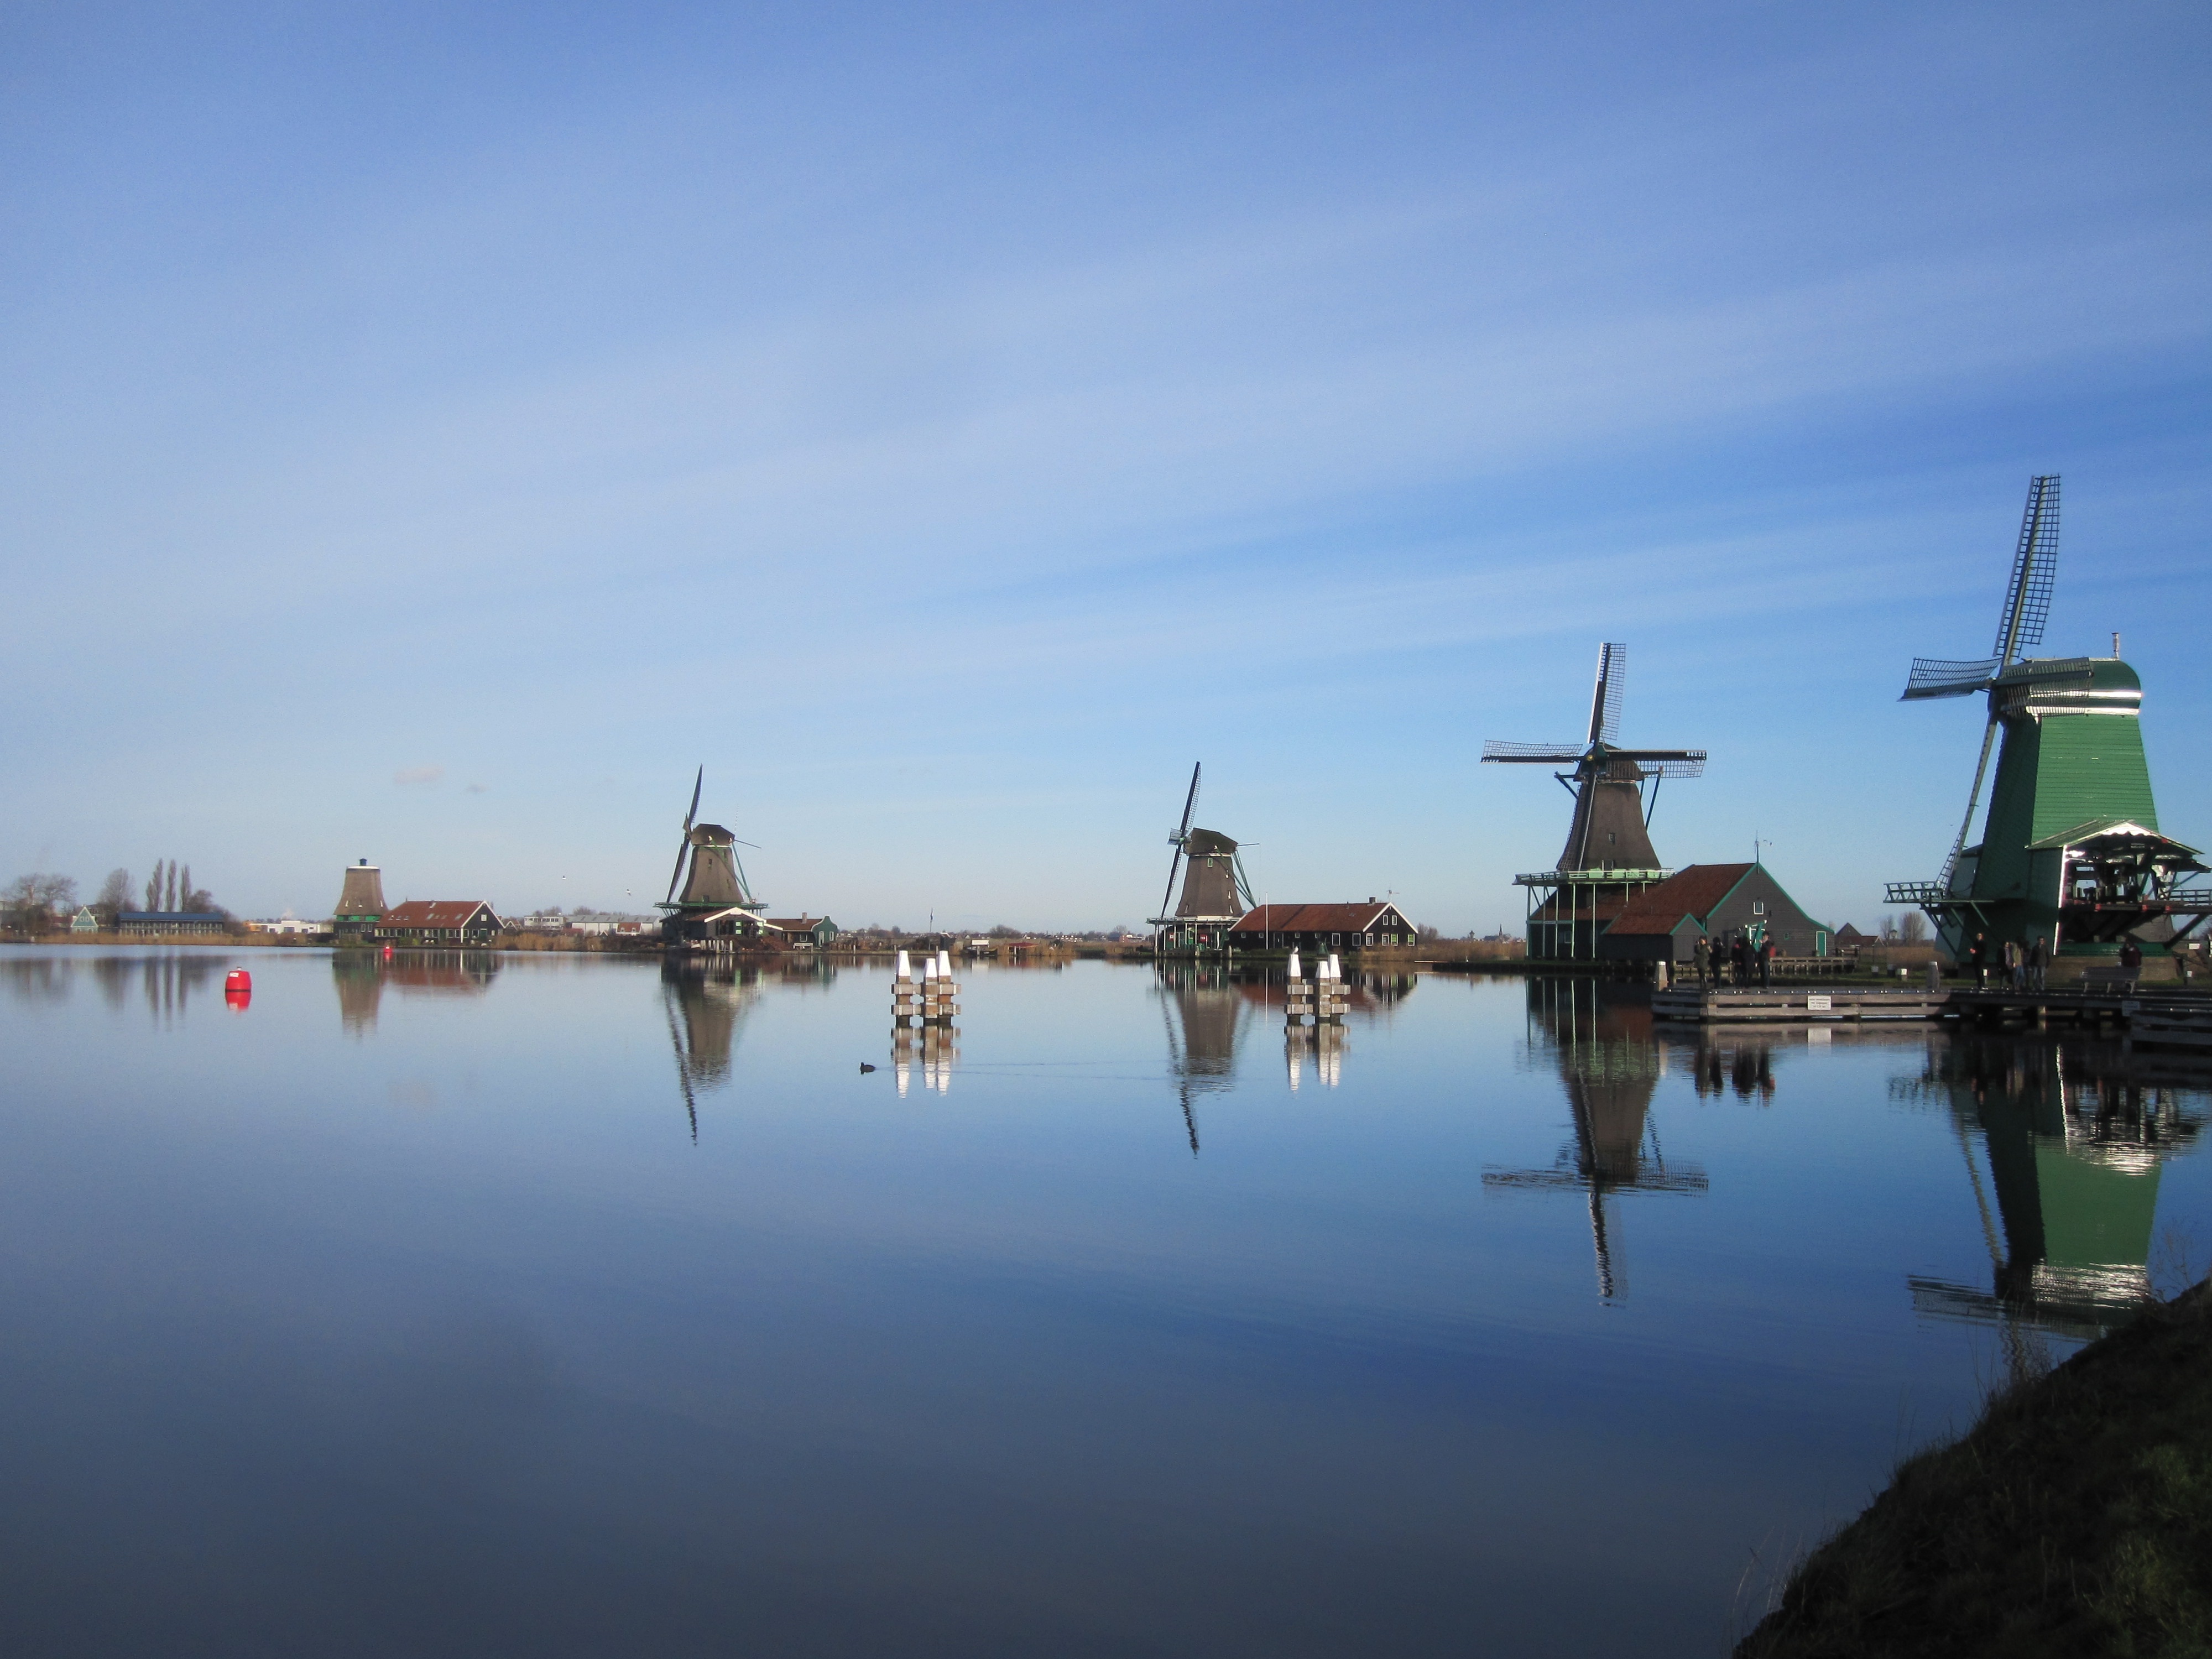
landscape, sea, water, dock, air, lake, view, reflection, vehicle, blue, clogs, zaandam, mills, zaanse schans